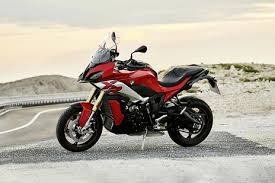
Vehicle type: Motorcycles